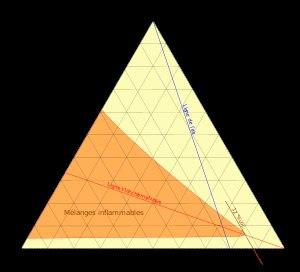
Un diagramme ternaire est la représentation graphique de triplets de données numériques par les points d'un triangle. Chaque triplet constitue les coordonnées barycentriques du point correspondant. On peut aussi représenter des ensembles de points dépendant d'un ou deux paramètres, formant ainsi des lignes et des plages dans le diagramme. On utilise le plus souvent un triangle équilatéral, mais ce n’est pas indispensable.
L'inflammabilité est la capacité d'un combustible à s'enflammer et à maintenir sa combustion. Quatre composantes sont définies concernant l'étude de l'inflammabilité, i l'ignitabilité, ii la combustibilité, iii la durabilité et iv la consumabilité.
Le méthane est un composé chimique de formule chimique CH₄, découvert et isolé par Alessandro Volta entre 1776 et 1778. C'est l'hydrocarbure le plus simple, et le premier terme de la famille des alcanes.